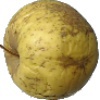
Label: golden_apple